781 Naval Air Squadron

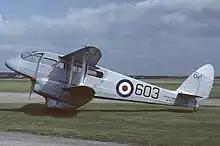
de Havilland DH-89A Dominie

1959 saw the squadron awarded the Boyd Trophy for its efficiency in carrying out communications flights. It also saw the initial Westland Whirlwind utility helicopter arrive. These were followed by de Havilland Sea Heron aircraft, a transport and communications version for the Royal Navy of the de Havilland Heron airliner, in 1961, and by 1967 the squadron consisted five de Havilland Sea Devon, three de Havilland Sea Heron and two Westland Whirlwind, along with a Hawker Sea Hawk jet day fighter aircraft, for use by the Flag Officer, Air, Home.